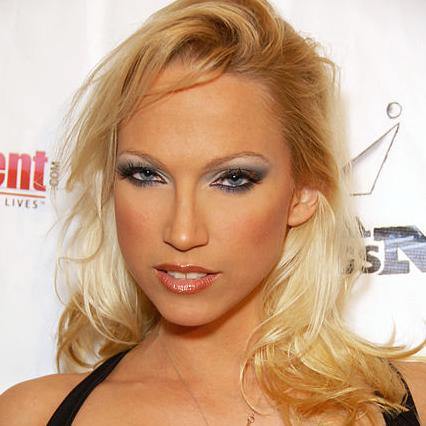
Age: 30